List of last undefeated NFL teams by season

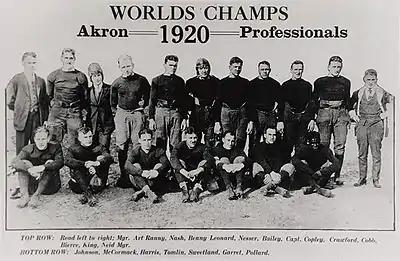
The 1920 Akron Pros compiled an undefeated record in the NFL's inaugural season.

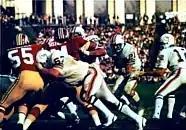
Jim Kiick rushing the ball for Miami in Super Bowl VII. The win capped a perfect season for the 1972 team.

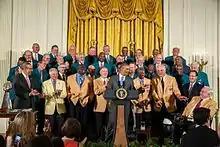
After 40 years, President Obama honored the 1972 Dolphins at the White House in 2013.

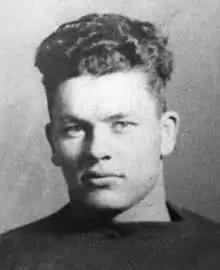
Curly Lambeau was coach for the unbeaten 1929 Packers.

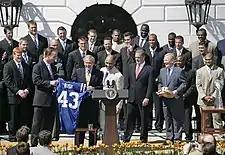
The 2006 Colts, at the White House with President Bush, are the most recent team to be the last undefeated team remaining to win the Super Bowl.

This is a season-by-season breakdown of the last undefeated National Football League (NFL) team. This list indicates the teams who won the most games in a season before suffering their first loss.